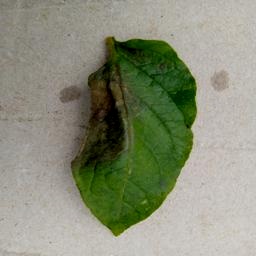
Etiqueta: Late Blight